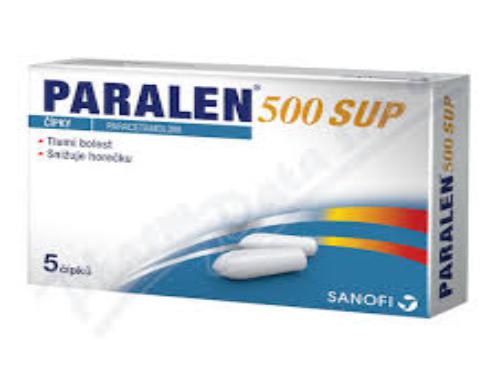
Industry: Medical